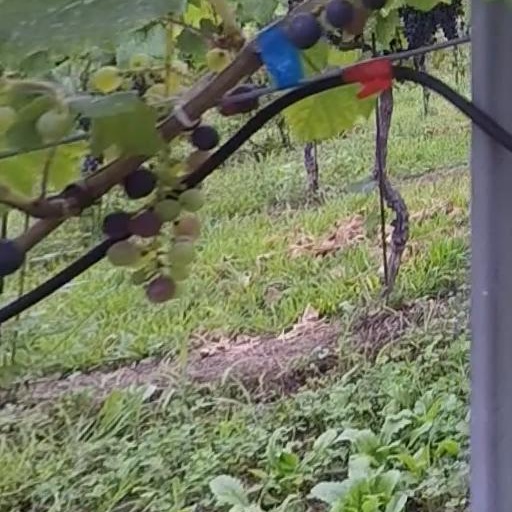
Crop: grape